Texas Instruments

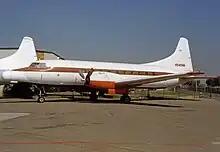
TI operated this Convair 240 on experimental work in the 1980s fitted with a modified extended nose section.

TI entered the defense electronics market in 1942 with submarine detection equipment, based on the seismic exploration technology previously developed for the oil industry. The division responsible for these products was known at different times as the Laboratory & Manufacturing Division, the Apparatus Division, the Equipment Group, and the Defense Systems & Electronics Group (DSEG).